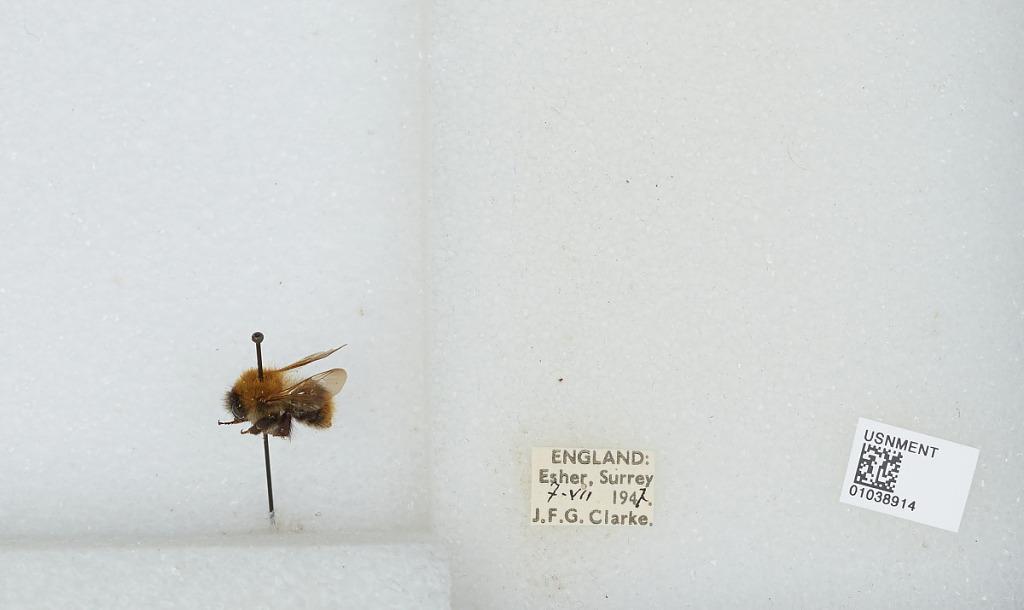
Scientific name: Bombus (Thoracobombus) pascuorum (Scopoli)
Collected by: J. Clarke
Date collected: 1947-7-7
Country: United Kingdom
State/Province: England
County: Surrey
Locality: Esher
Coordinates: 51.3691, -0.365